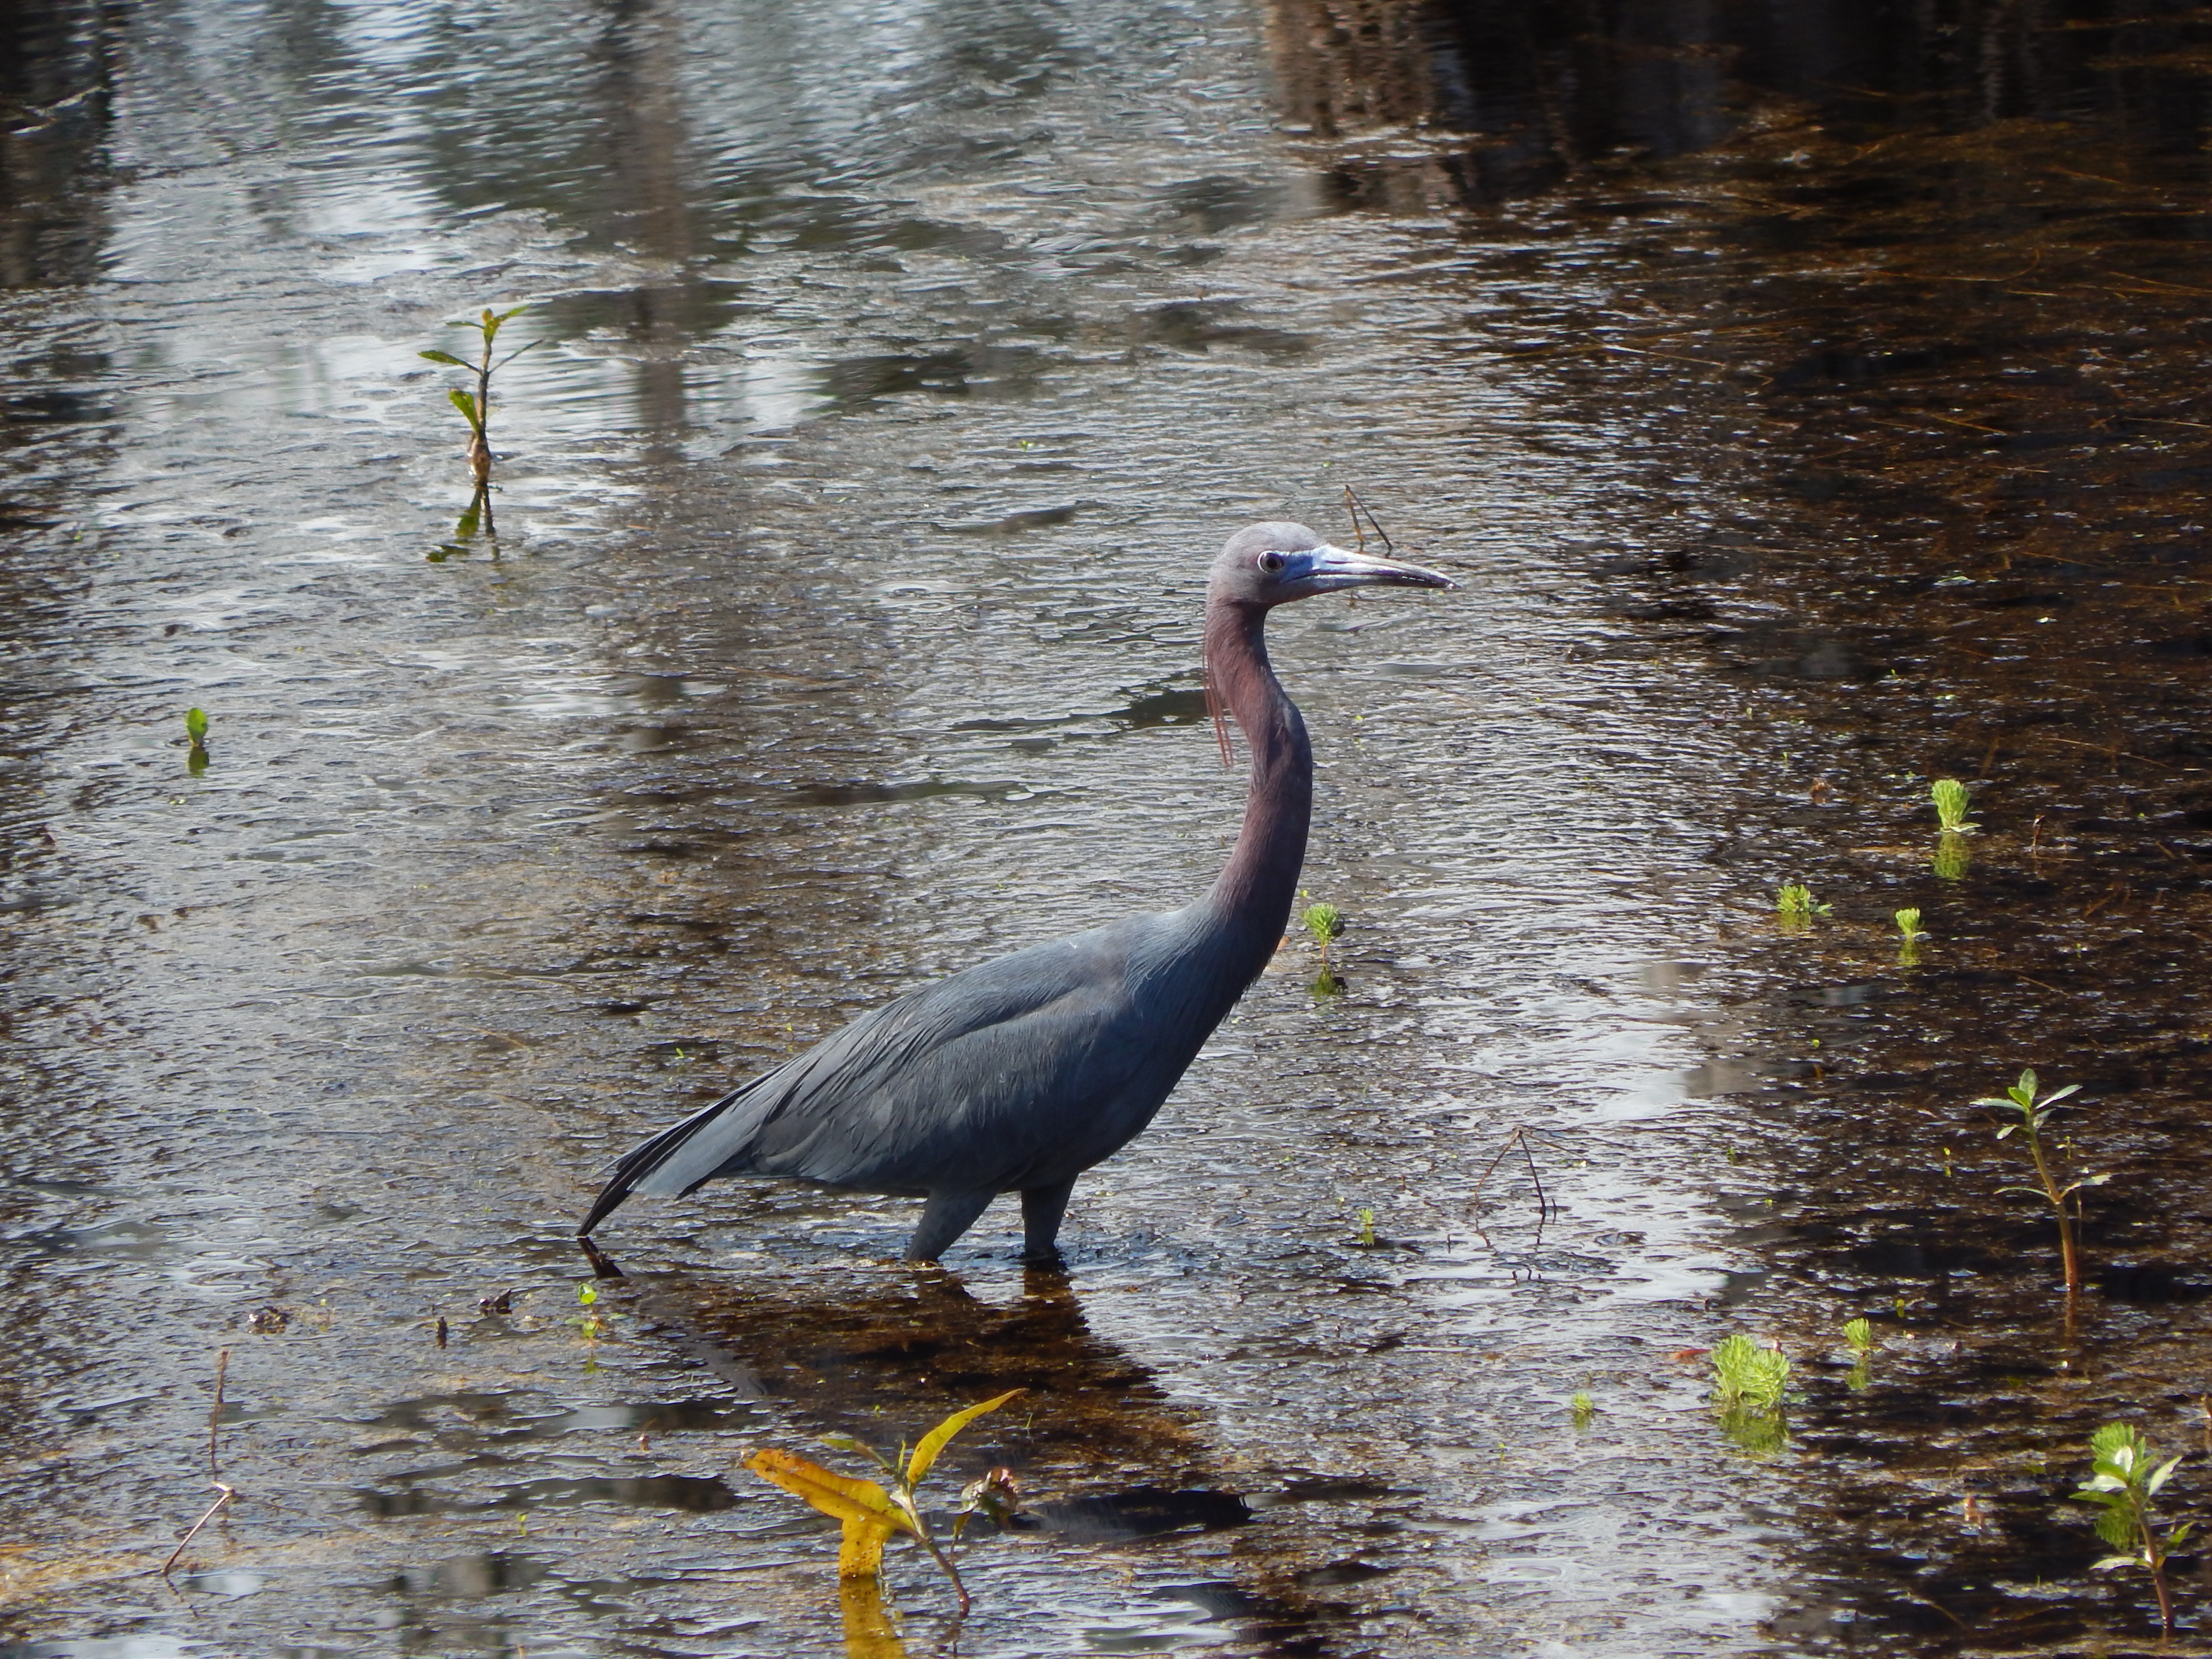
water, nature, bird, lake, animal, river, wildlife, stream, reflection, beak, fauna, wetland, vertebrate, reflections, egret, heron, water bird, louisiana